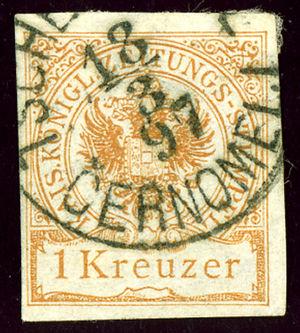
Cet article est une introduction à l'histoire philatélique et postale de l'empire d'Autriche, puis Autriche-Hongrie, limité après le compromis de 1867 à la partie autrichienne, vu l'autonomie de la poste du Royaume de Hongrie en 1867. Seule la République d'Autriche est traîtée après 1918, vu l'indépendance des autres territoires. Pour les provinces italiennes de Lombardie et Vénétie, et les bureaux de poste dans l'empire ottoman, il y a d'autres articles.